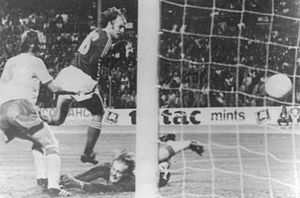
Kent Karlsson
Kent Karlsson med nr. 3 ser Grzegorz Lato score sejrsmålet på Ronnie Hellström ved Polens 1-0 sejr over Sverige ved VM i 1974
Kent Karlsson er en svensk tidligere fodboldtræner, der i to omgange har trænet FC København.